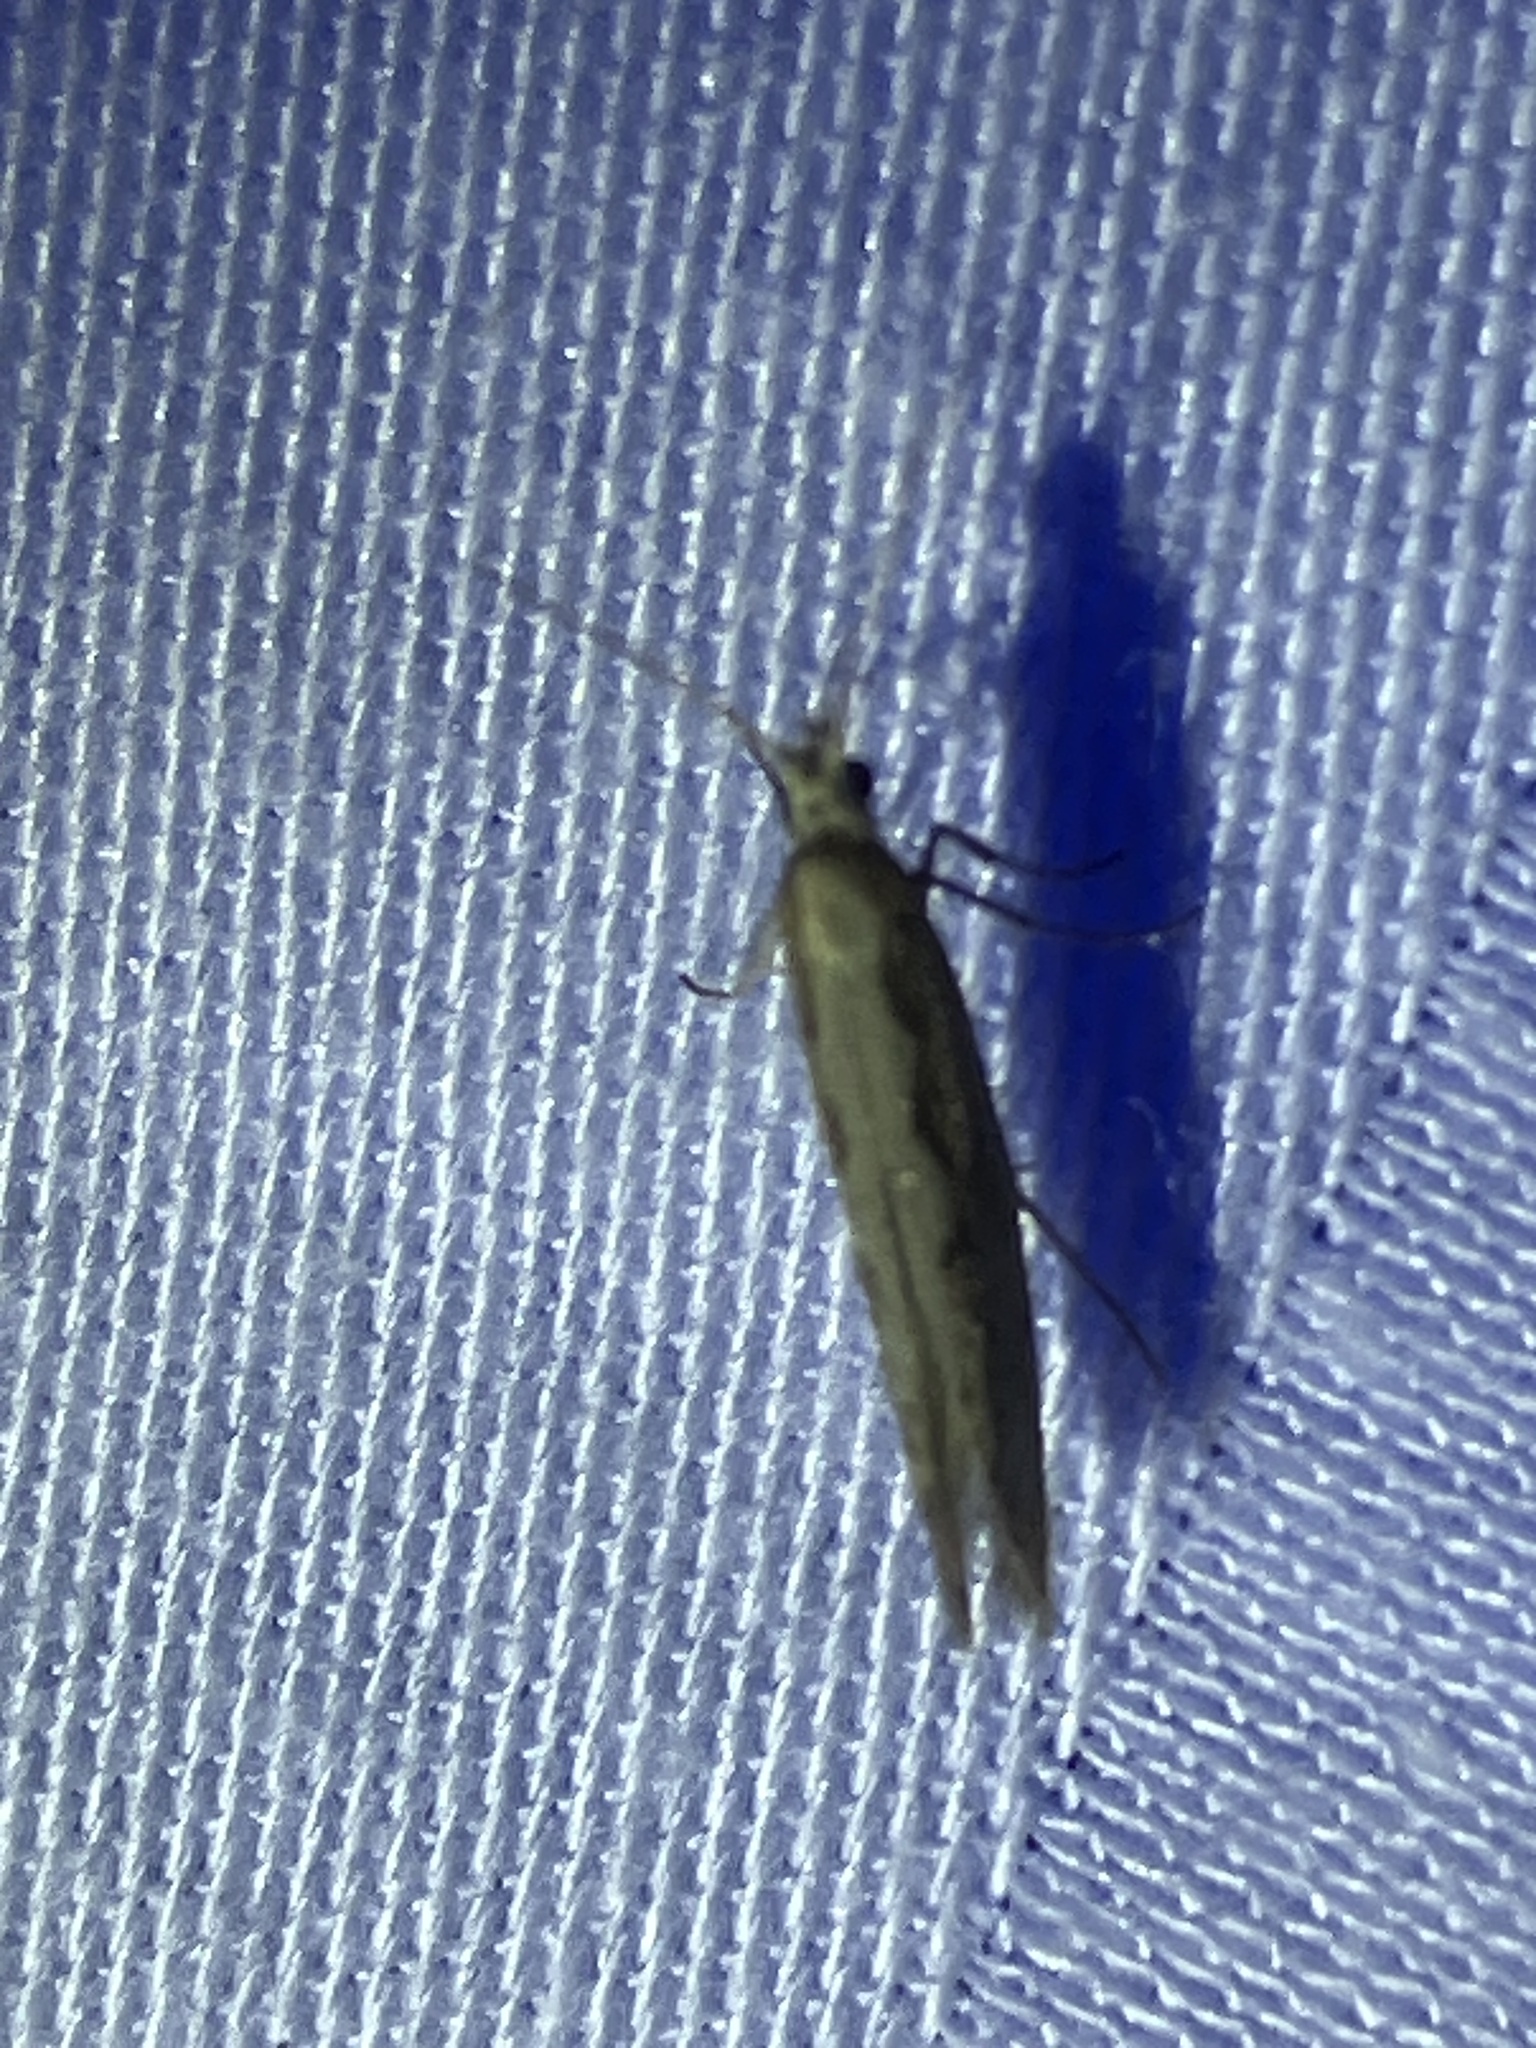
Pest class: diamondback_moth